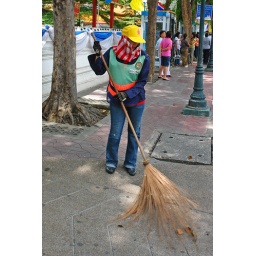
An asian worker on the street cleaning the sidewalk in Bangkok